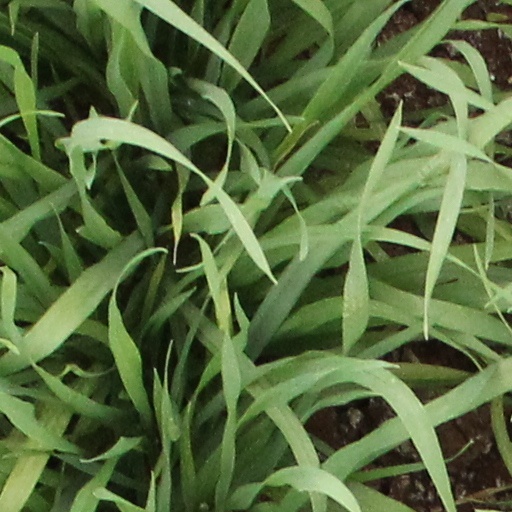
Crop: wheat